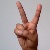
The image shows a hand gesture representing the letter 'V' in Indian Sign Language.